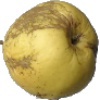
Label: Apple Golden 1